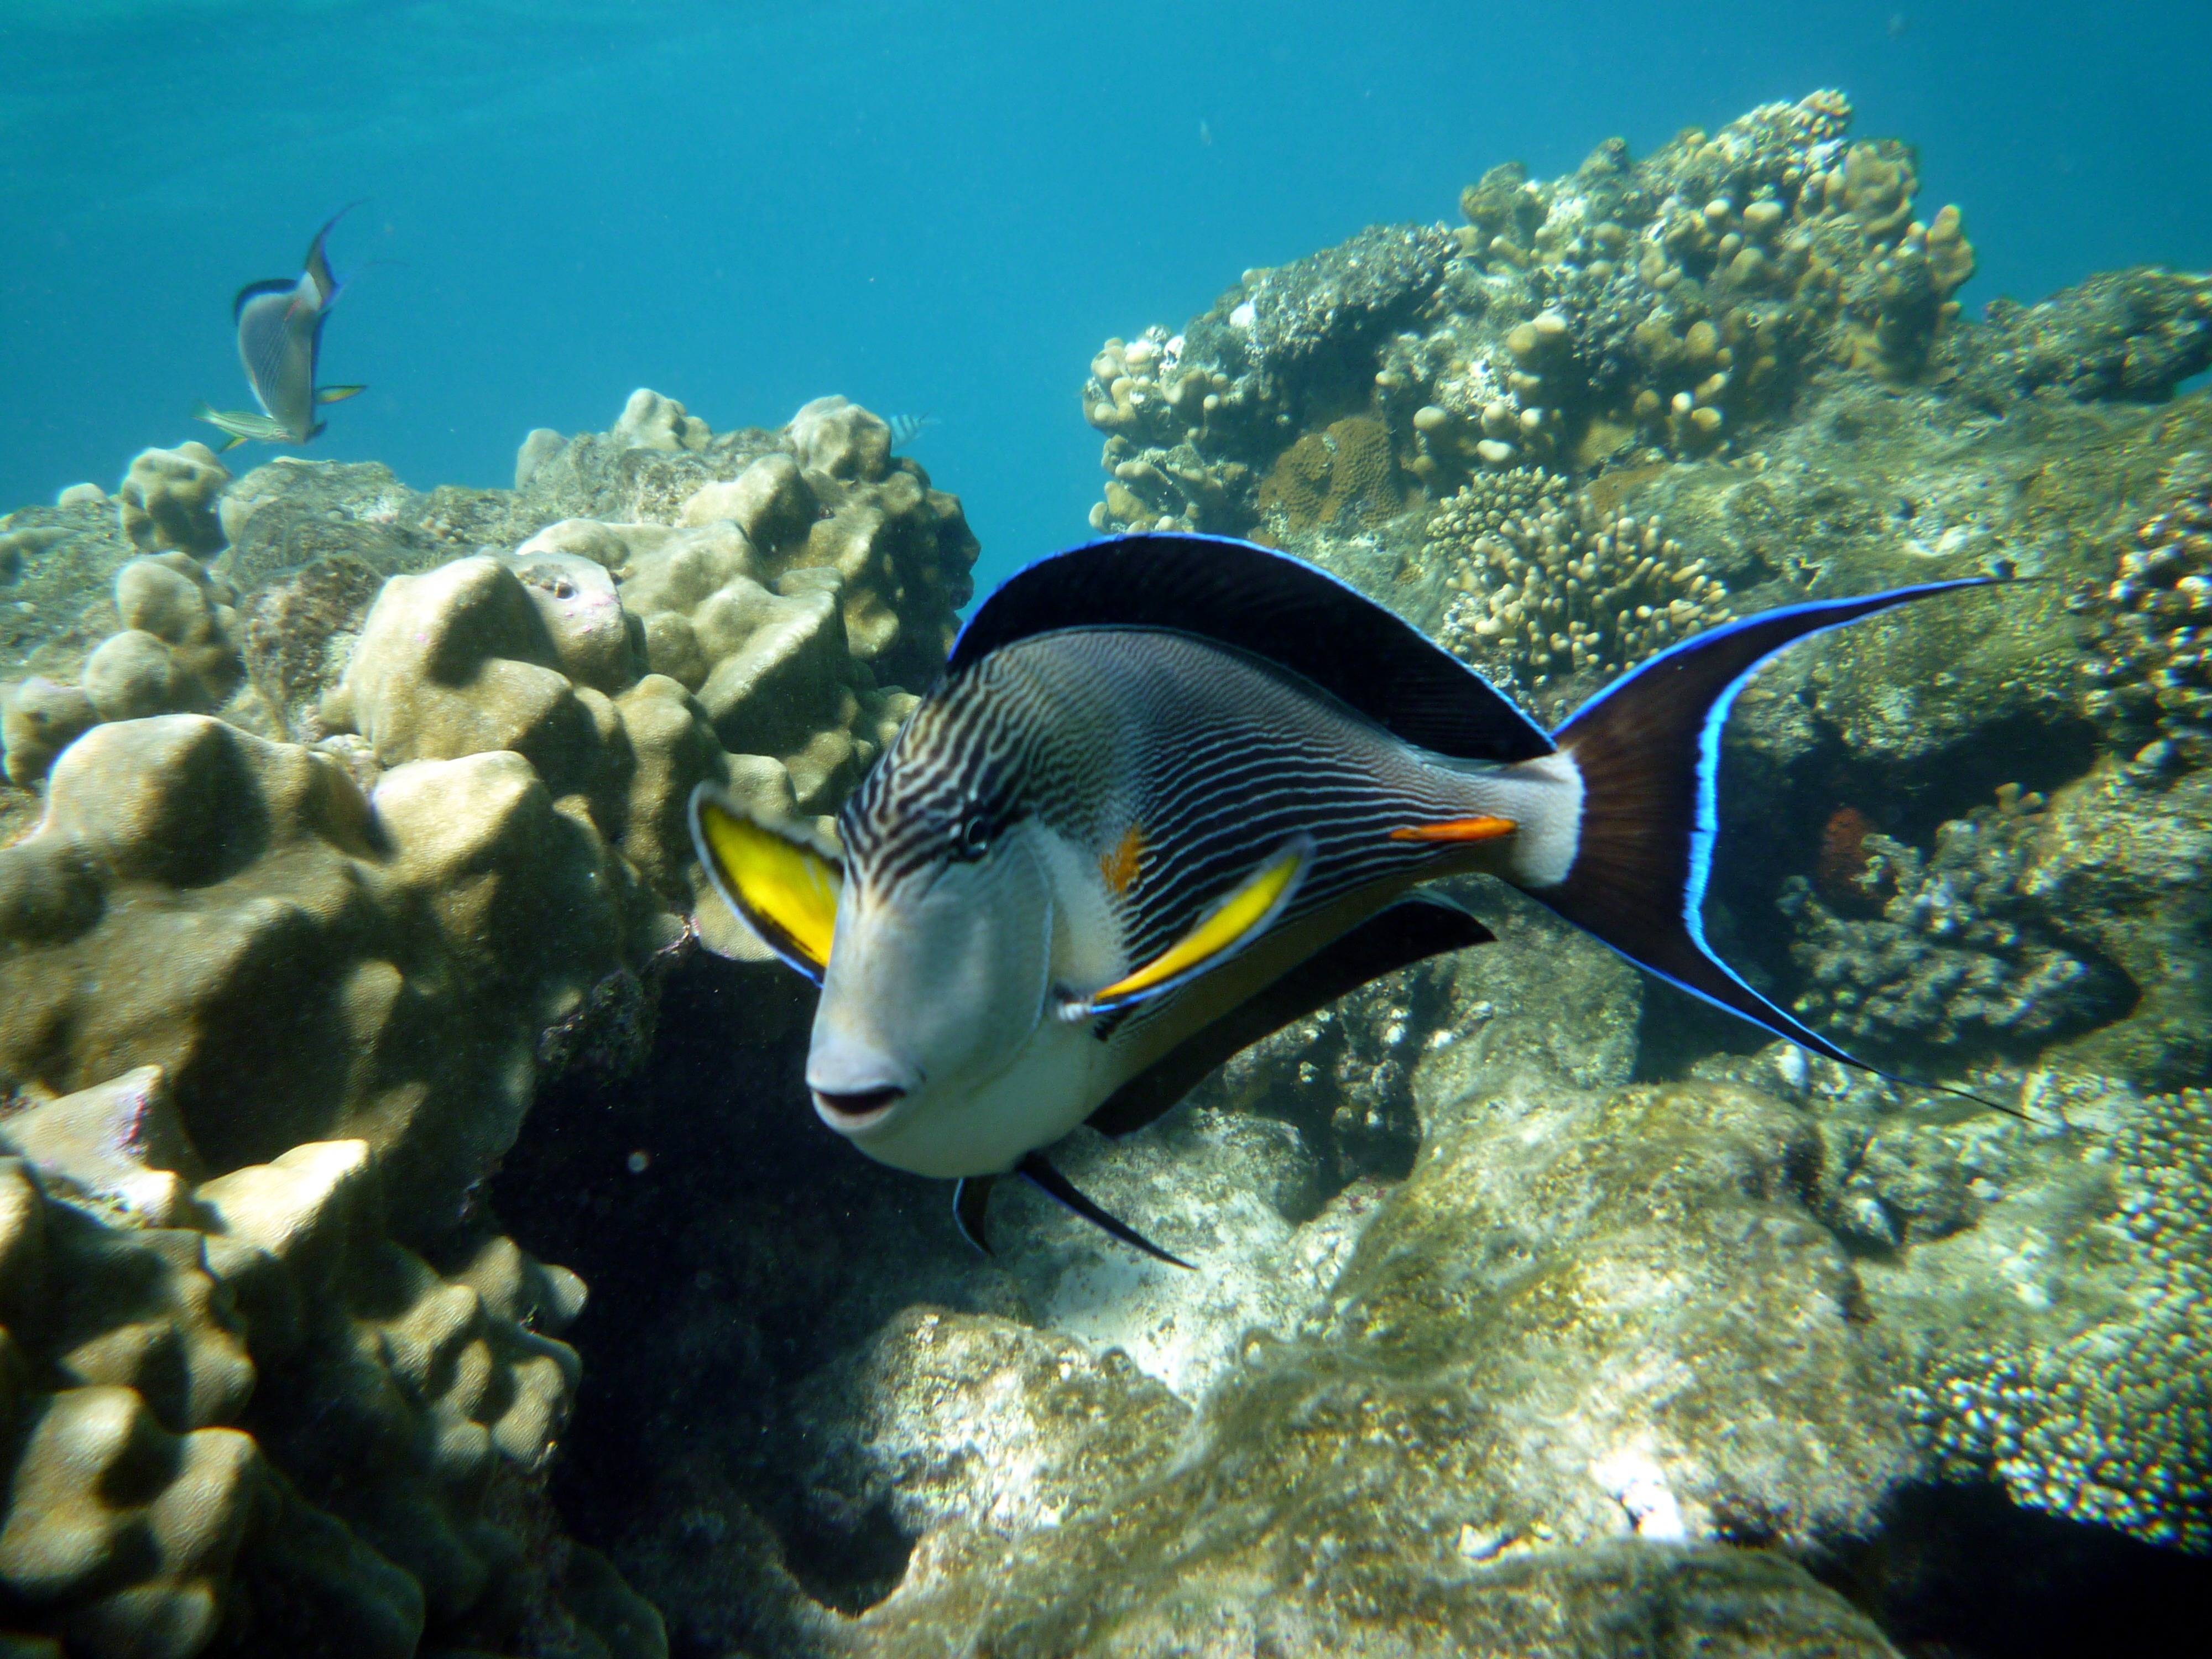
sea, diving, underwater, biology, fish, sea animal, coral reef, reef, egypt, aquarium, exotic, red sea, marine biology, underwater diving, coral reef fish, pomacentridae, pomacanthidae, marsa alam